Gronsdorf station

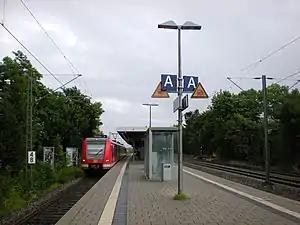
2012

Gronsdorf station is a railway station in the municipality of Haar, located in the Munich district in Bavaria, Germany.